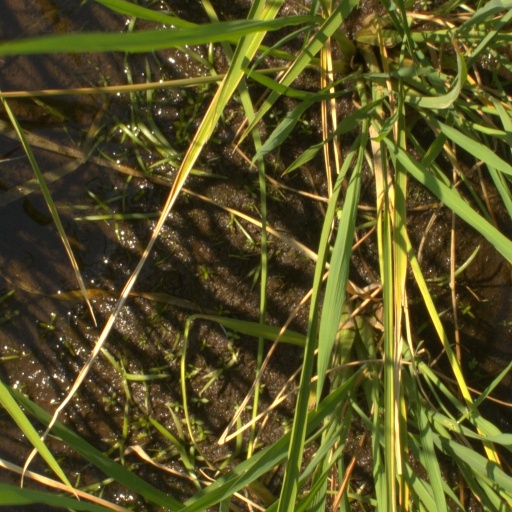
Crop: rice